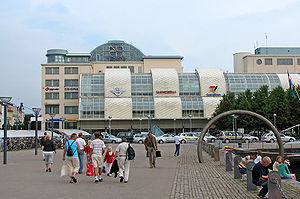
Helsingborgs centralstation
Helsingborgs centralstation, Knutpunkten, set udefra.
Helsingborg C, Knutpunkten eller Helsingborgs centralstation, er en underjordisk, svensk jernbanestation i Helsingborg. Den er placeret nær Helsingborg færgeterminal, hvorfra der sejler færger til Helsingør i Danmark.